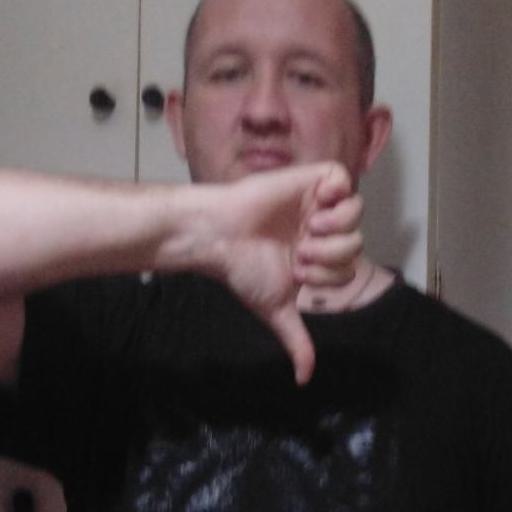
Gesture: dislike